Front-wheel drive

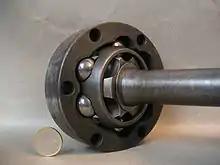
Constant-velocity joints allow a drive shaft to smoothly transmit power through a variable angle, at constant rotational speed.

The United States only saw a few limited production experiments like the Cord L-29 of 1929, the first American front-wheel-drive car to be offered to the public, and a few months later the Ruxton automobile. The Cord L-29's drive system was again inspired by racing, copying from the Indianapolis 500-dominating racers, using the same de Dion layout and inboard brakes.